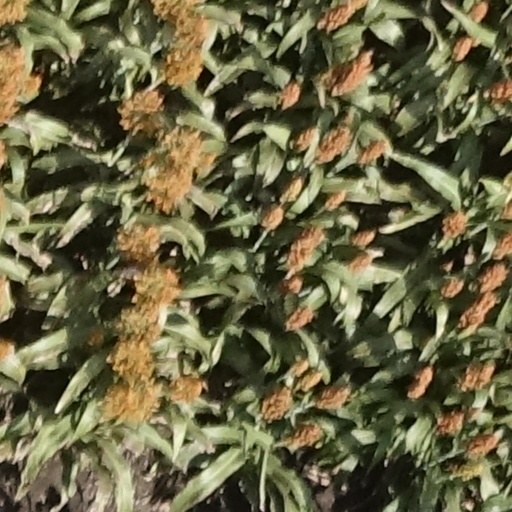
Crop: sorghum